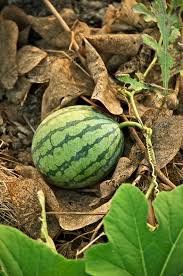
Label: Watermelon